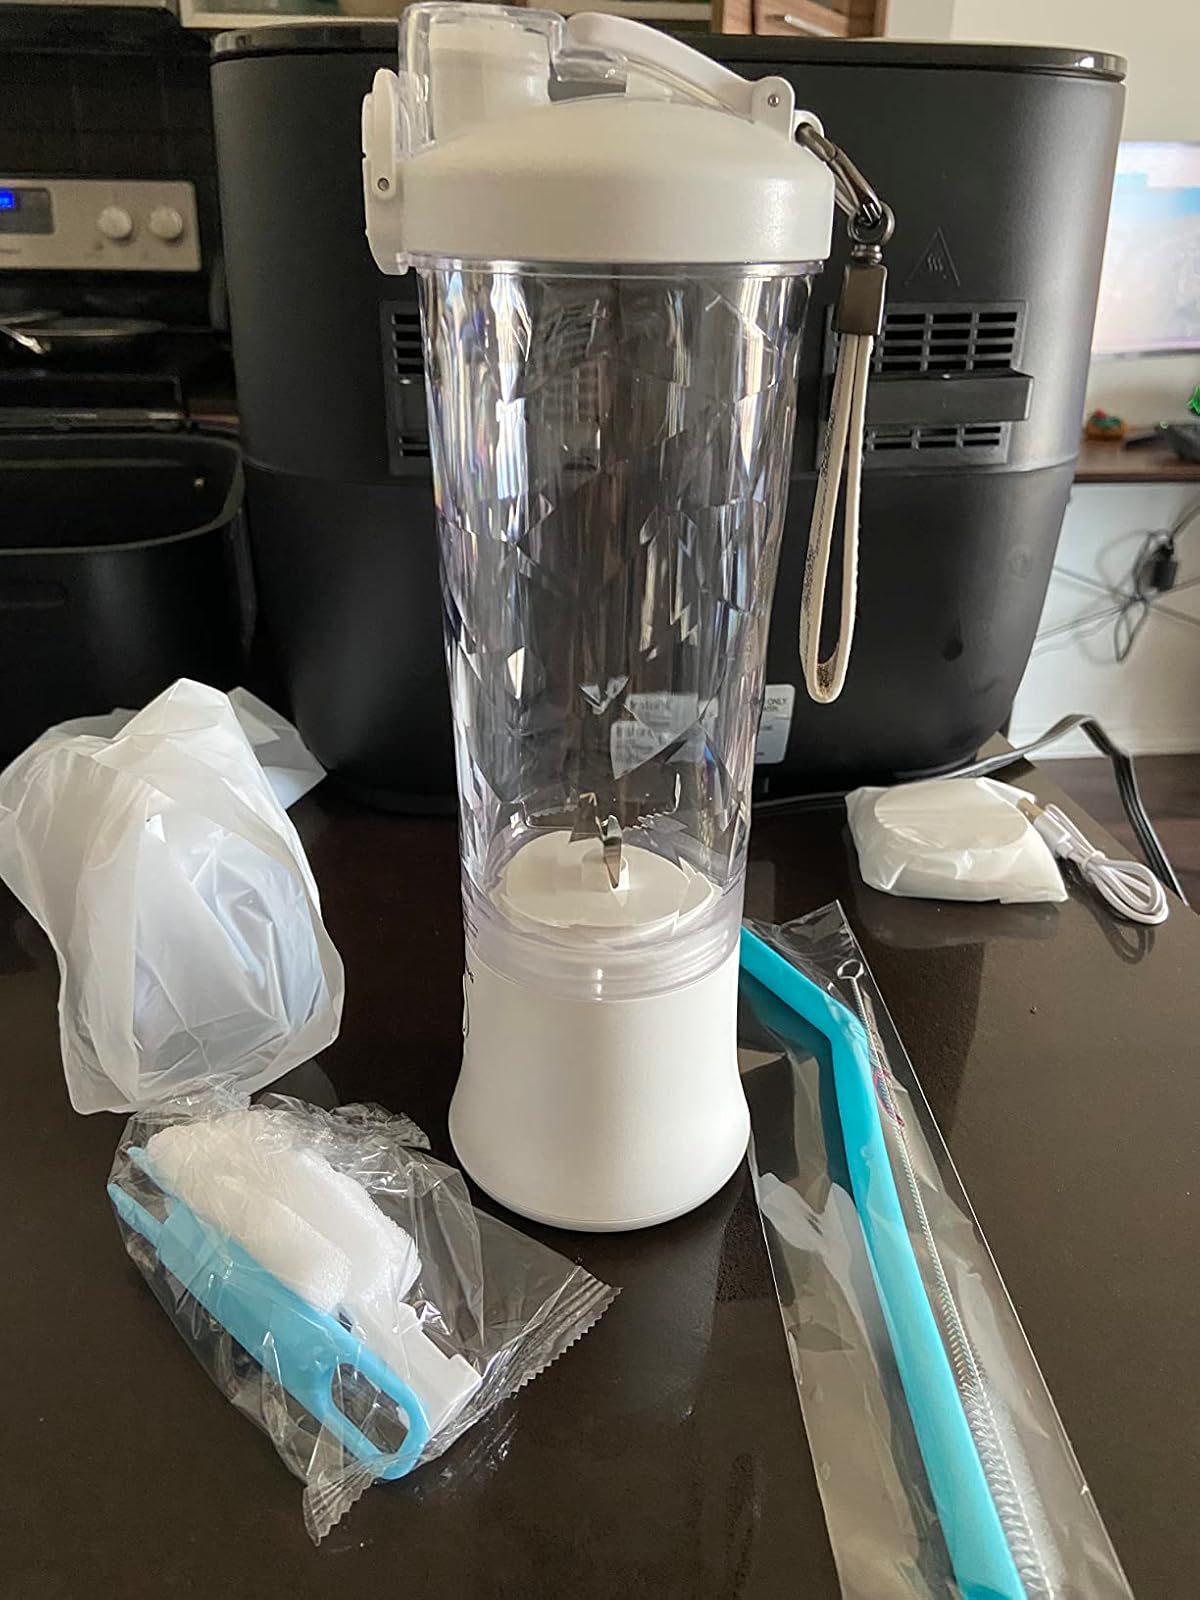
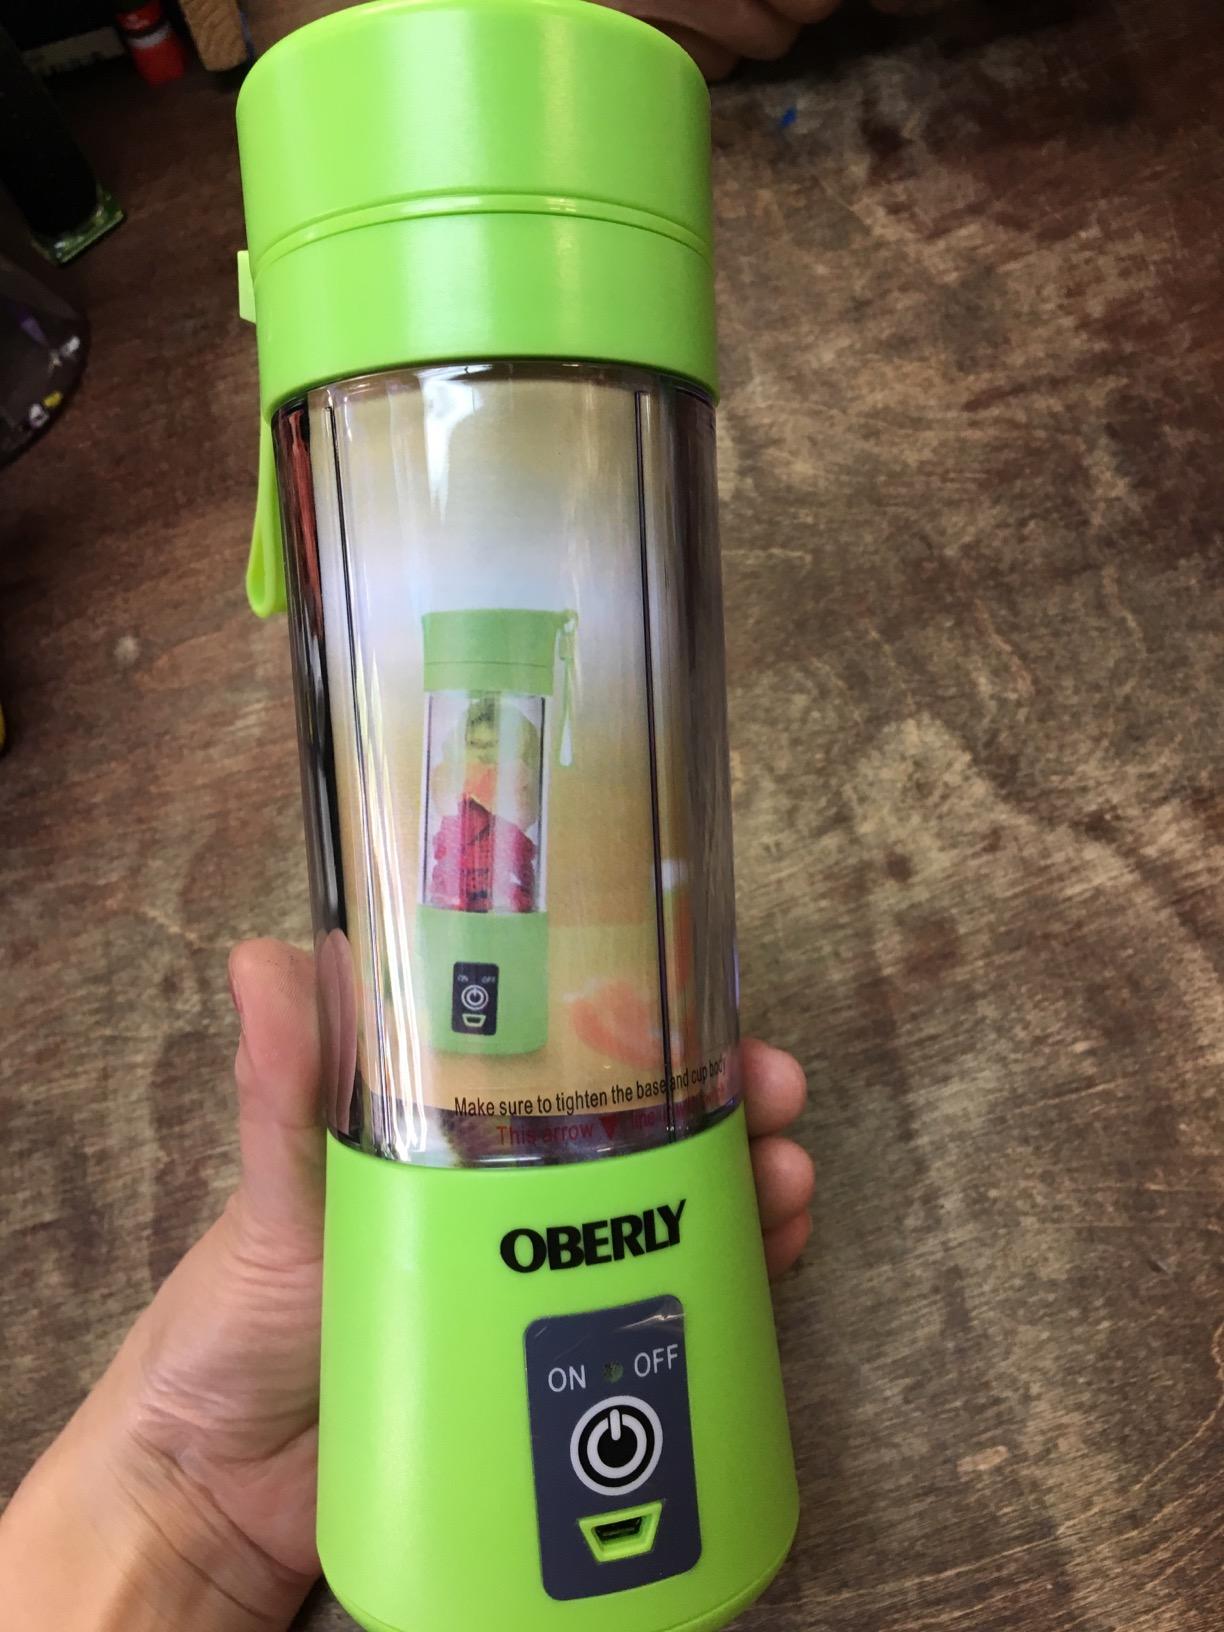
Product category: items_blender
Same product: no